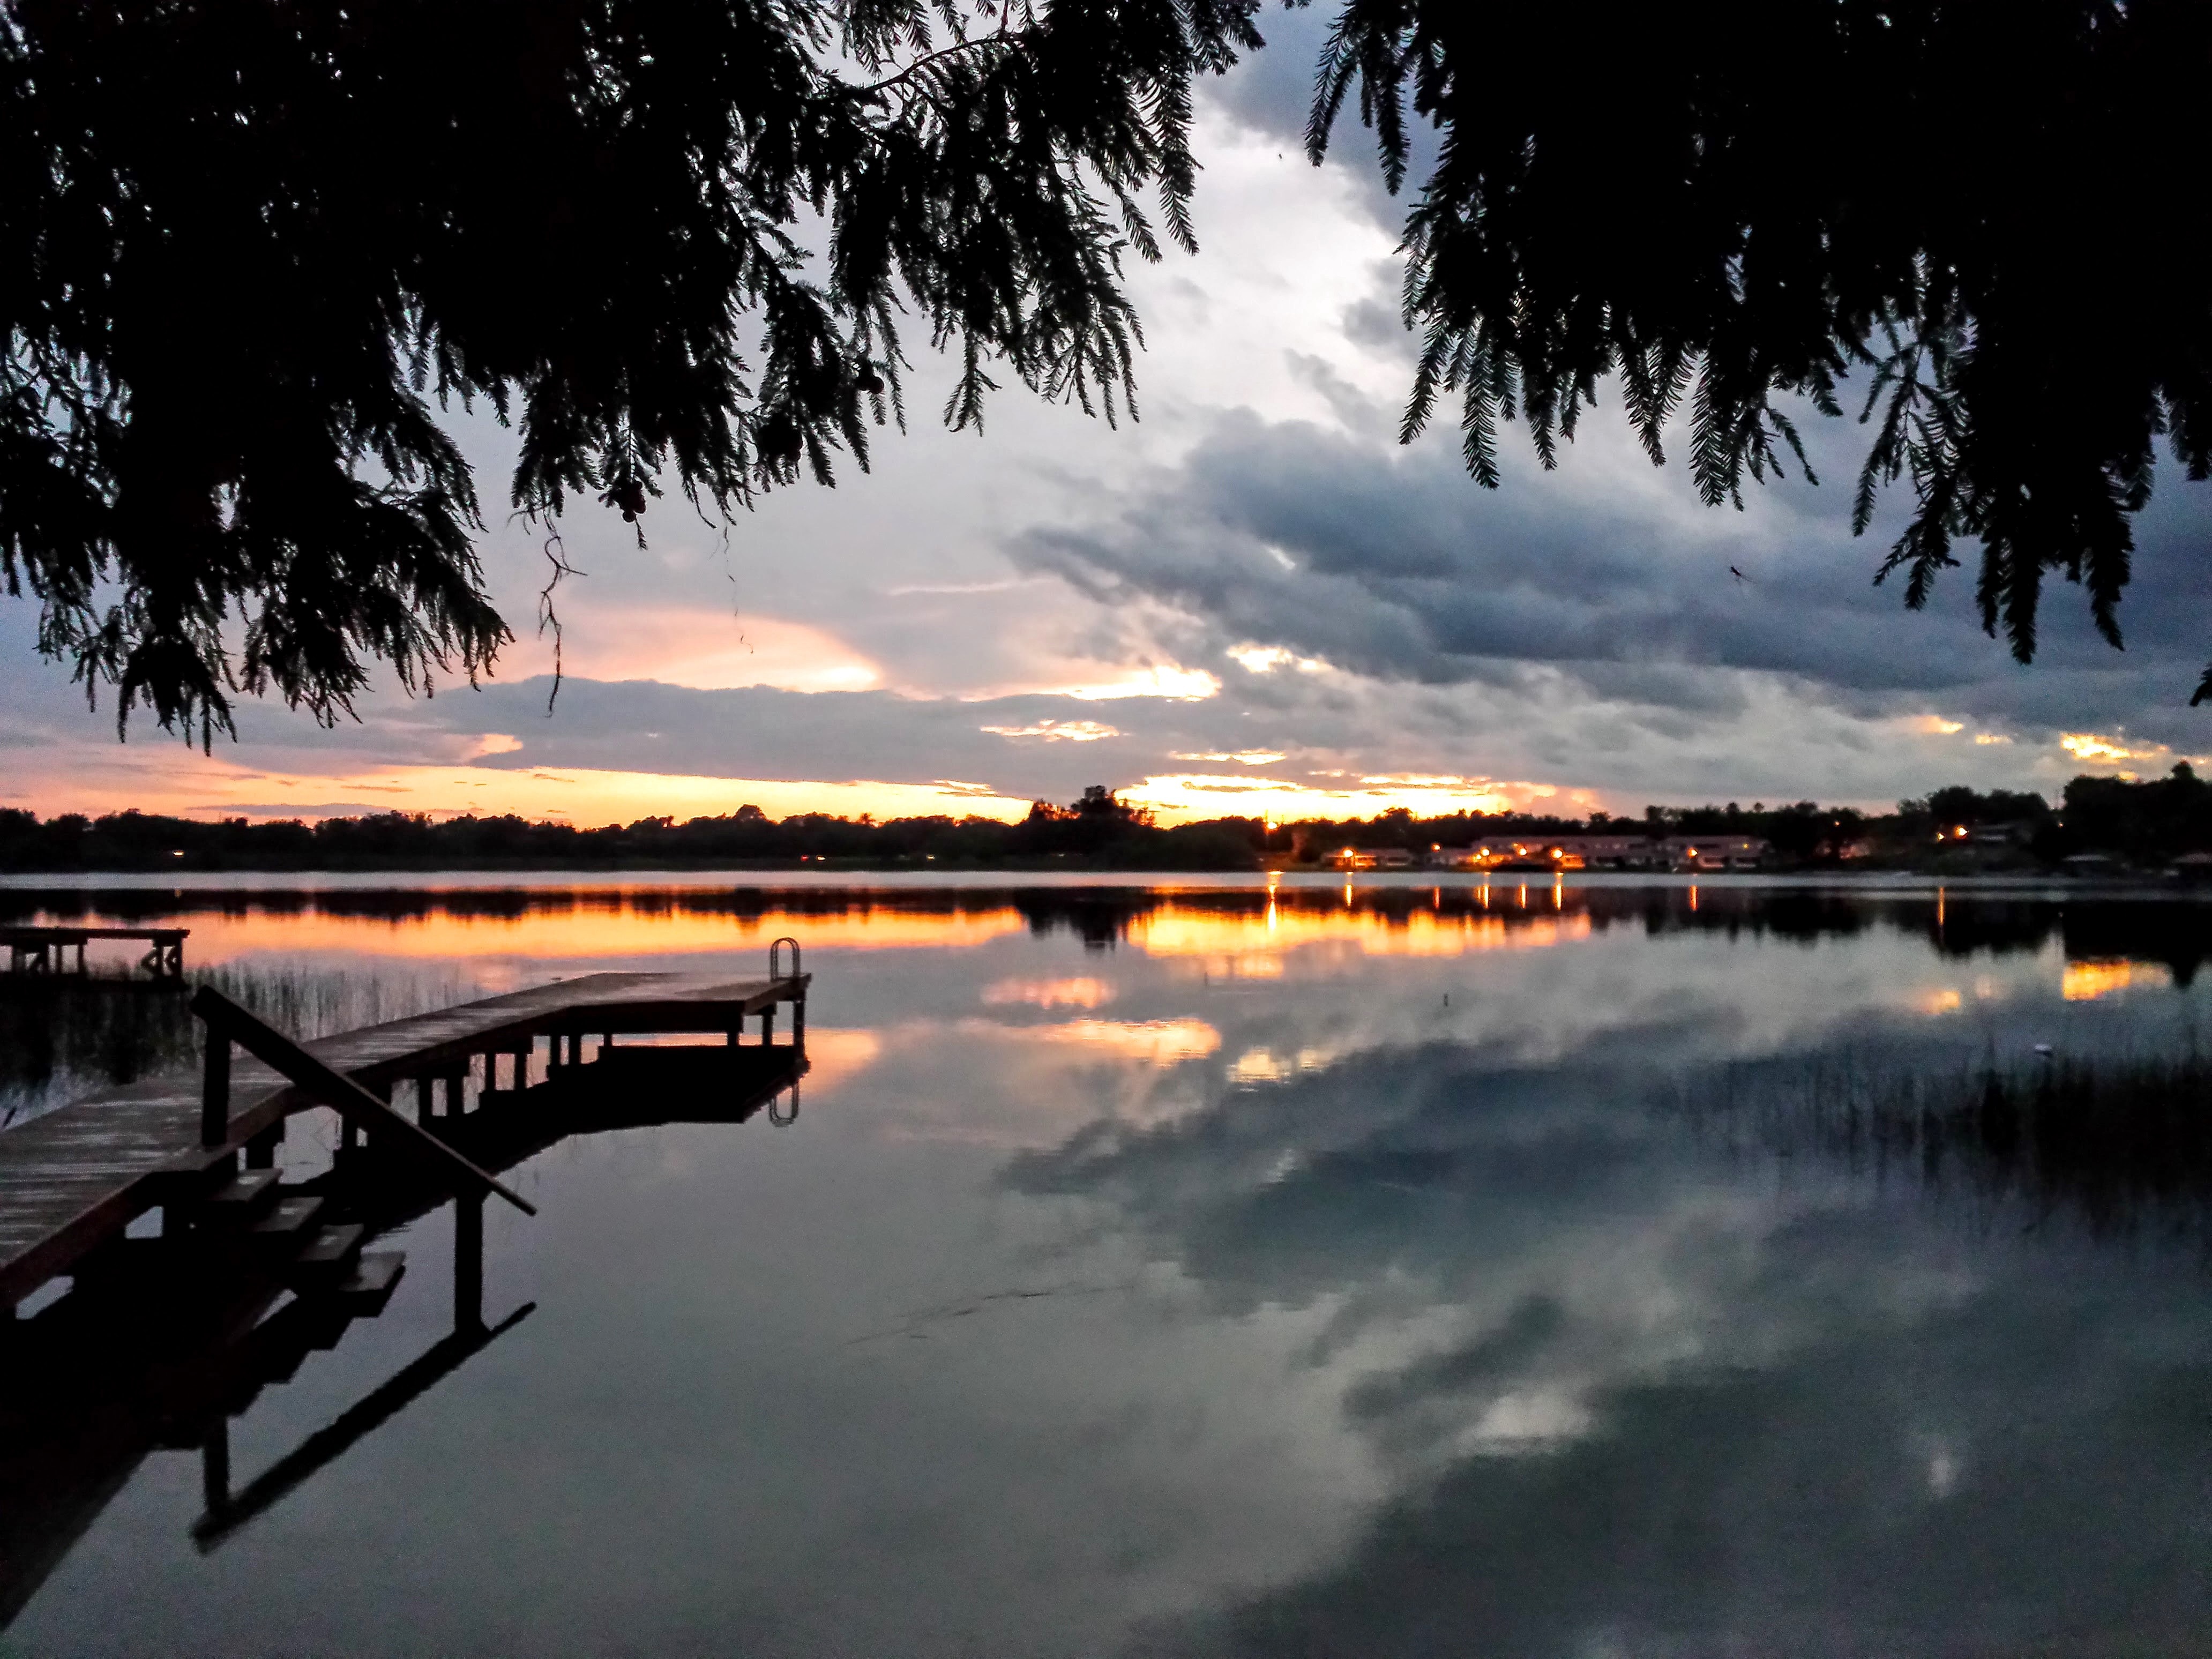
landscape, sea, water, horizon, cloud, sky, sunrise, sunset, sunlight, morning, shore, lake, dawn, river, dusk, evening, reflection, body of water, florida